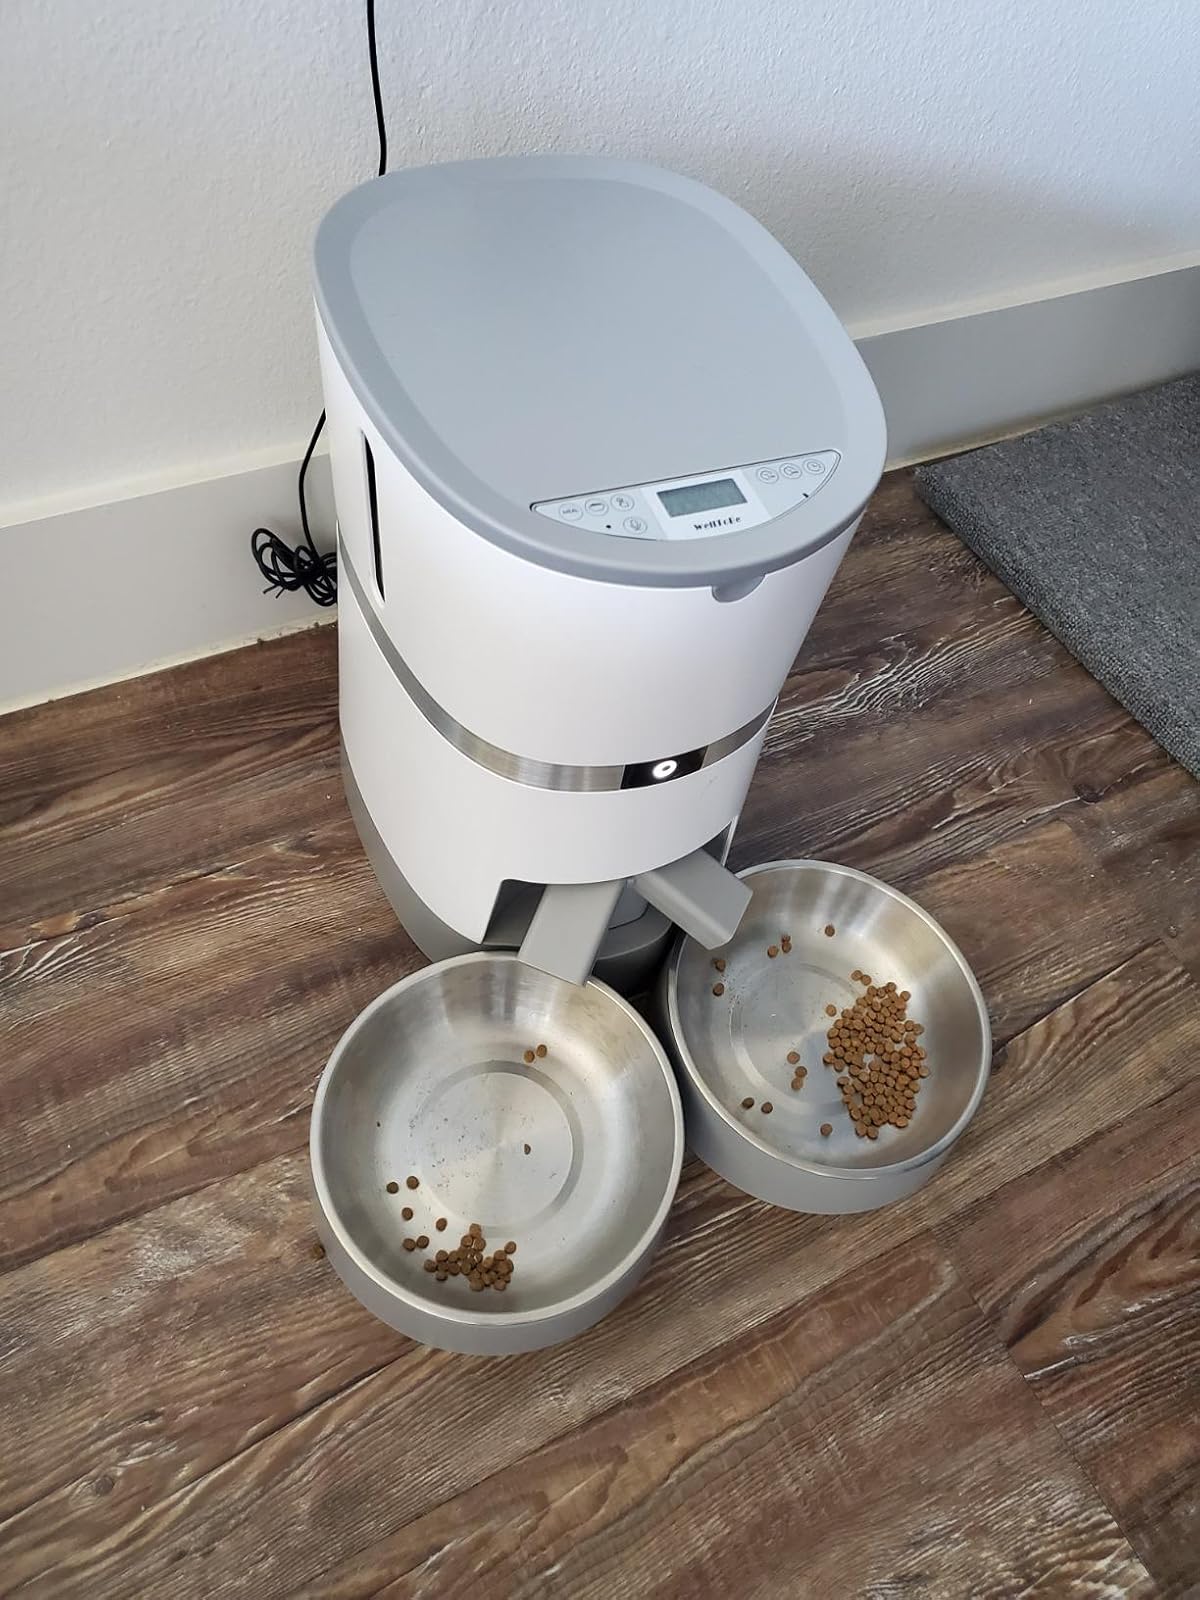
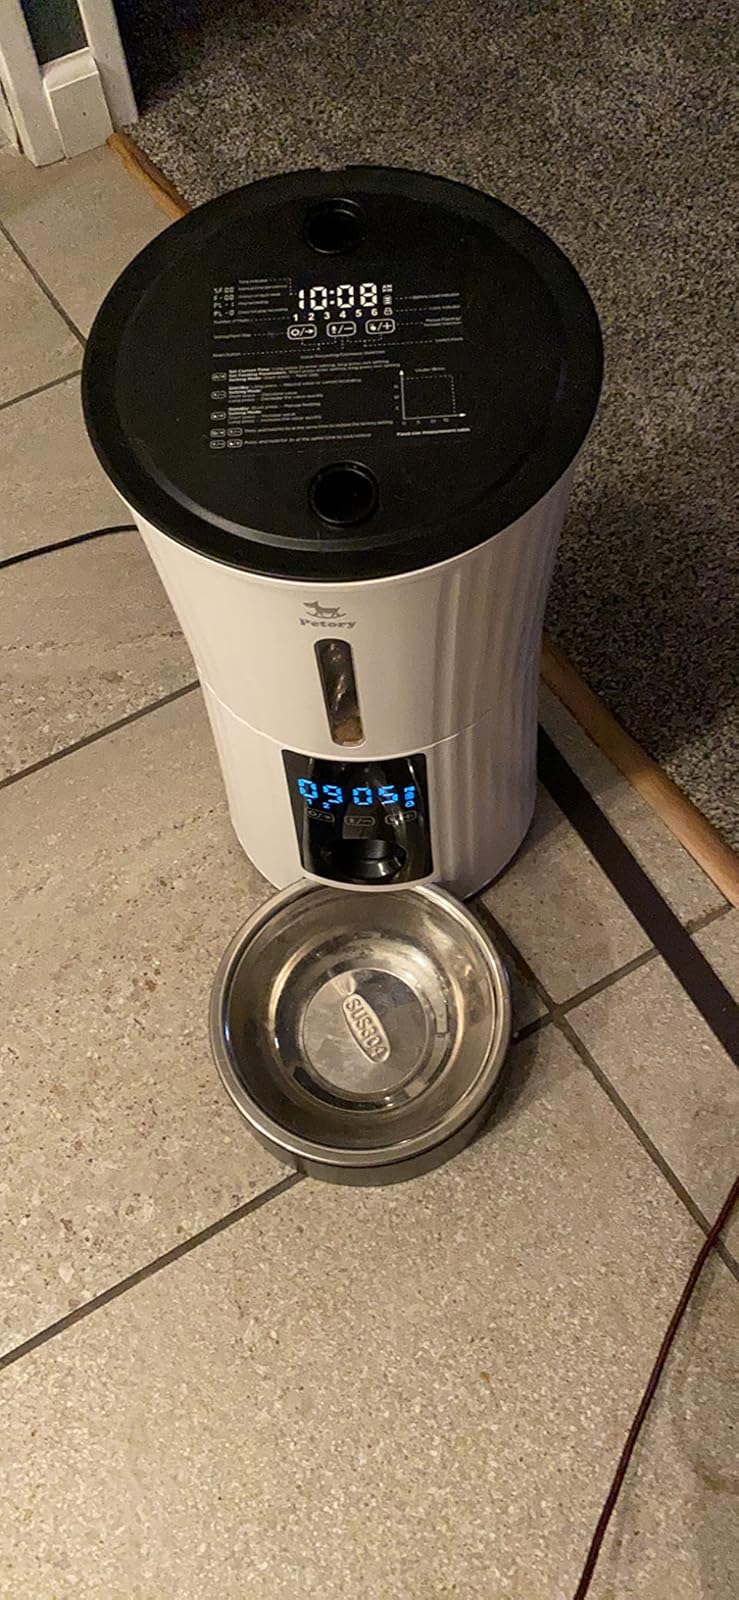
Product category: items_feeder
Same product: no